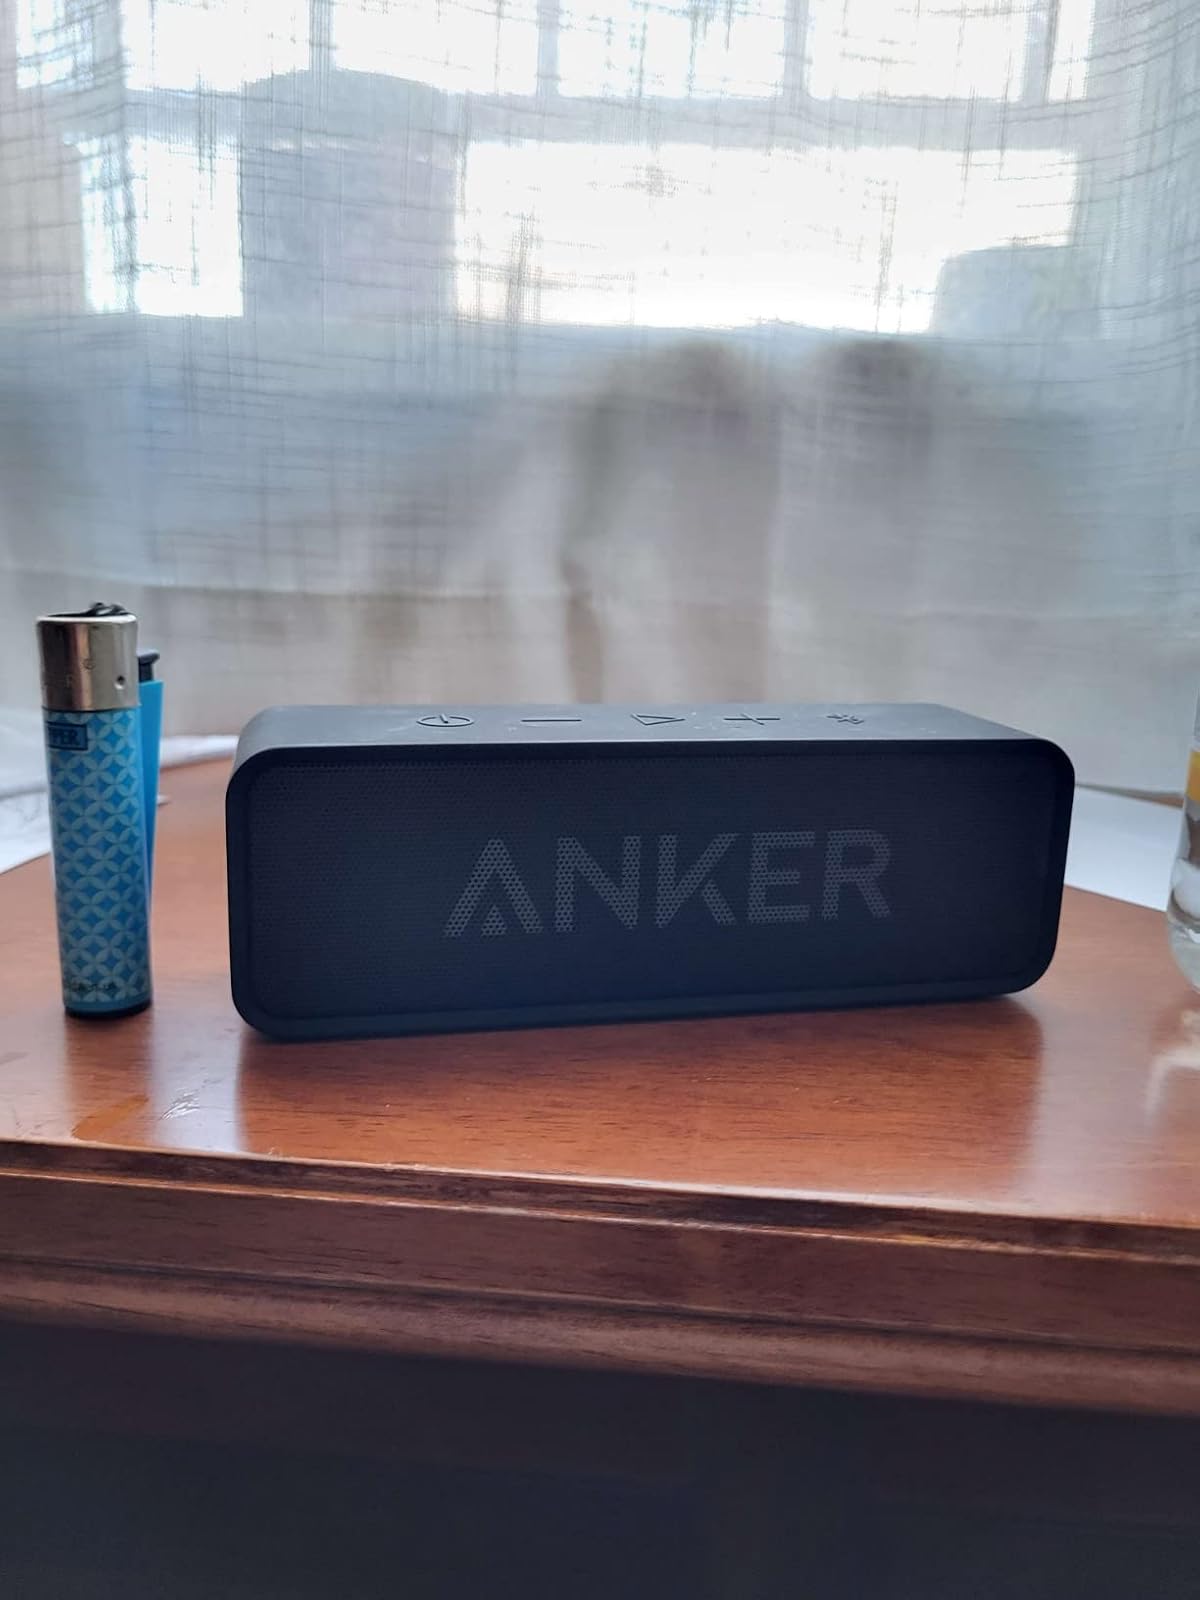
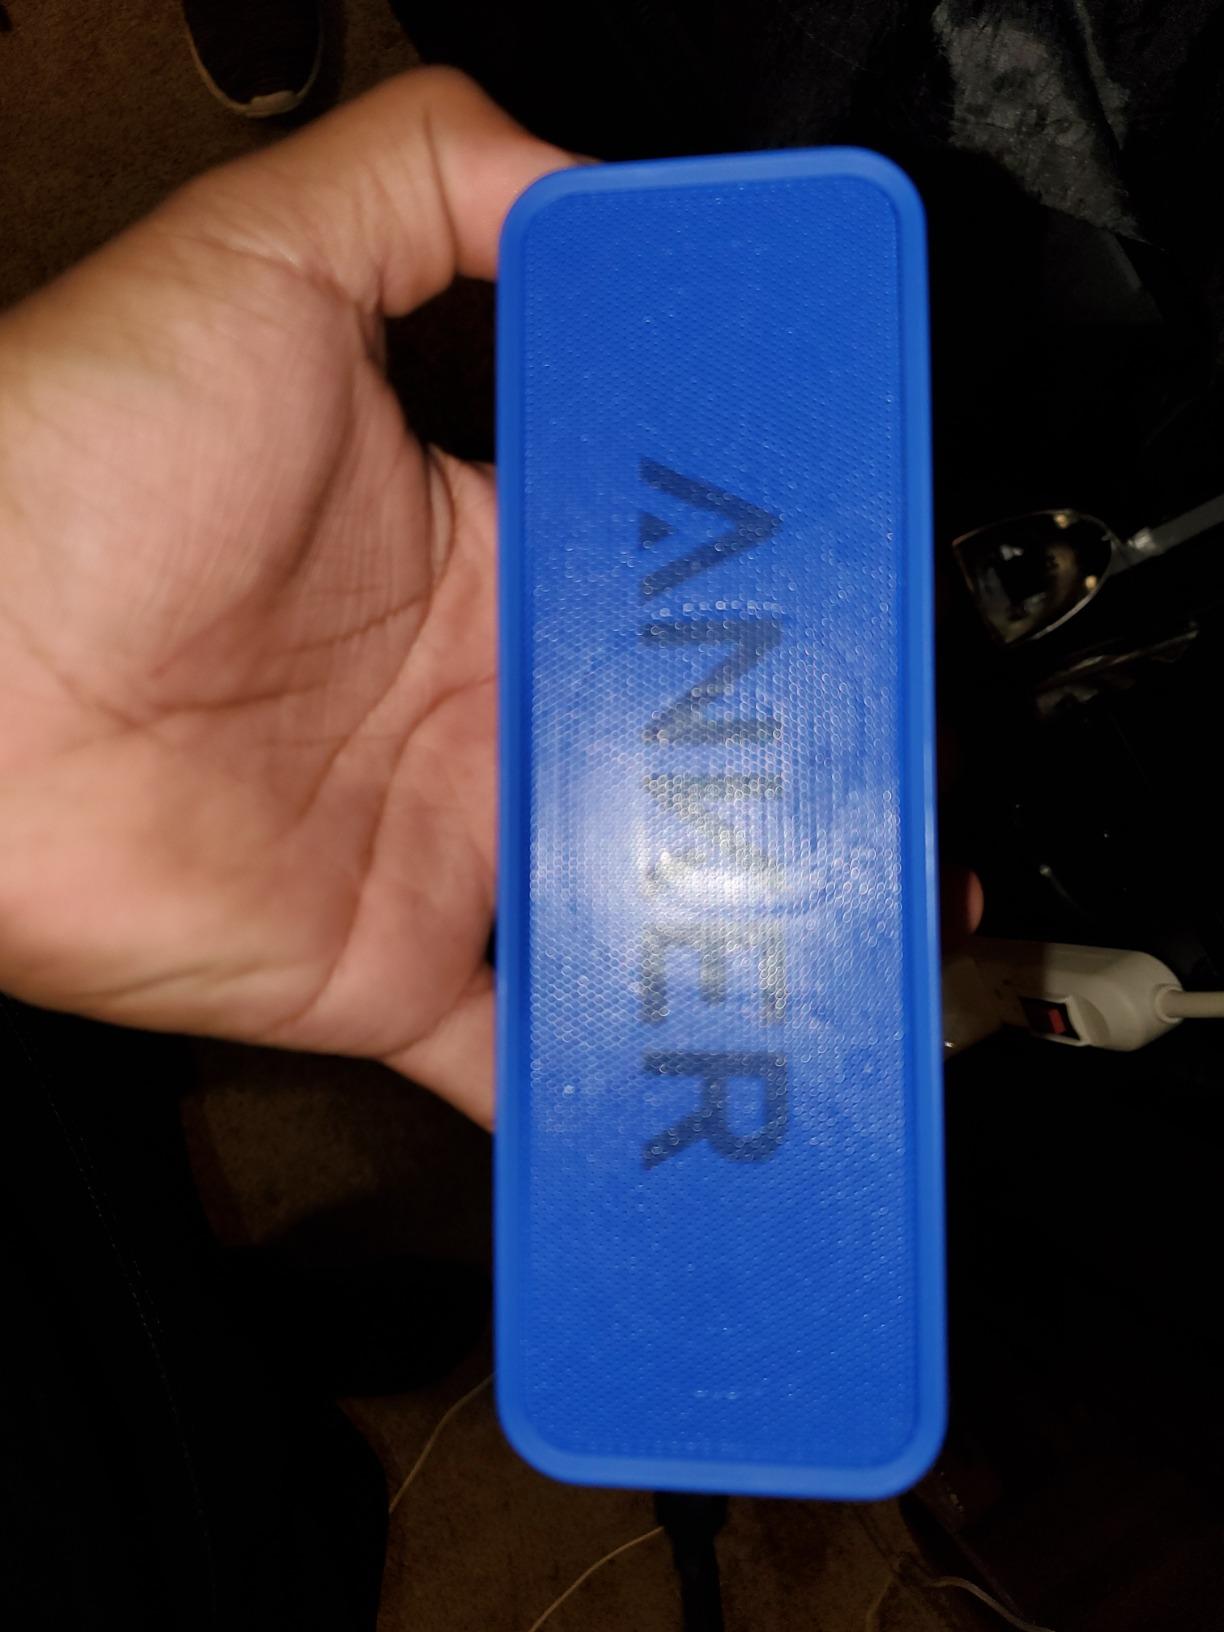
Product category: speaker
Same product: no